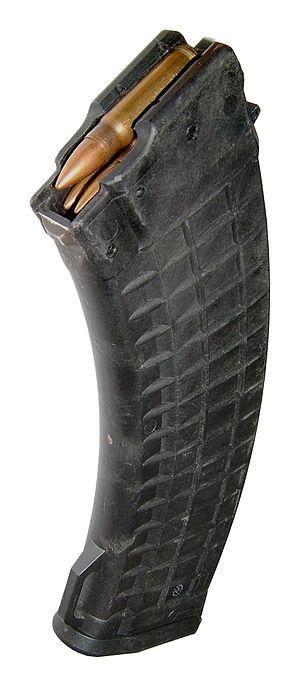
La munition intermédiaire de 7,62 × 39 mm M43 connaît depuis les années 1950 une diffusion mondiale car elle est tirée par le célèbre et commun fusil d'assaut AK-47.
Après la Seconde Guerre mondiale, la Finlande décide d'adopter une politique étrangère à la fois neutre et conciliante envers l'OTAN et le Pacte de Varsovie. Dans le domaine des fusils d'assaut, Helsinki choisit l'AK-47 soviétique dénommée 7,62 Rynnäkkökivääri 54 pour Fusil d'assaut 1954 calibre 7,62 mm pour ses fantassins. De même, les parachutistes adoptèrent une variante du Fusil Type 56 chinois appelé localement 7;62Rk 56 TP. Après avoir essayé des modèles étrangers et des prototypes nationaux, les militaires choisissent finalement le 7,62 RK 62
Un magasin est la partie d'une arme à feu où les cartouches sont stockées avant d'être chambrées puis percutées.